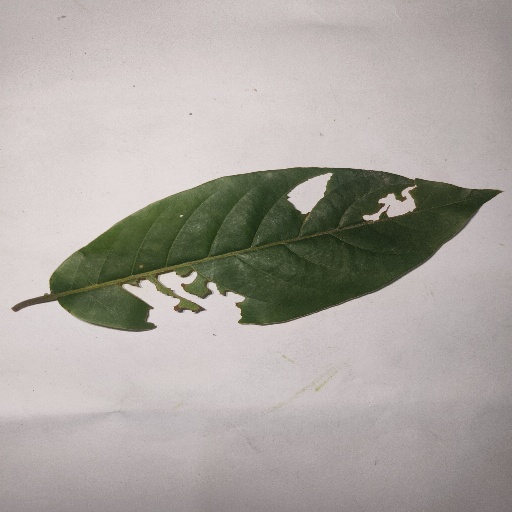
Species: HariTaki
Leaf condition: Bacterial Spot